Kaviyoor Sivaprasad

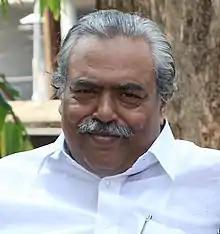

Kaviyoor Sivaprasad is a Malayalam film director, screenwriter and visiting faculty of Malayalam University and SJCC. He is the father of actor-director Sidhartha Siva.